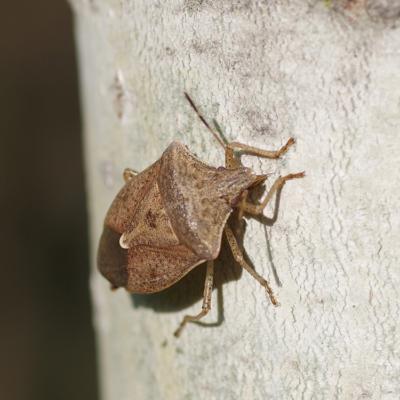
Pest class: stink_bug